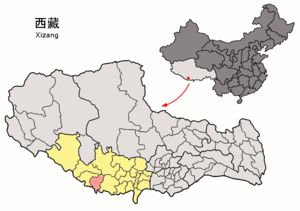
Le xian de Nyalam est un district administratif de la région autonome du Tibet en Chine. Il est placé sous la juridiction de la ville-préfecture de Xigazê.